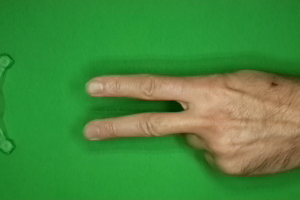
Label: scissors